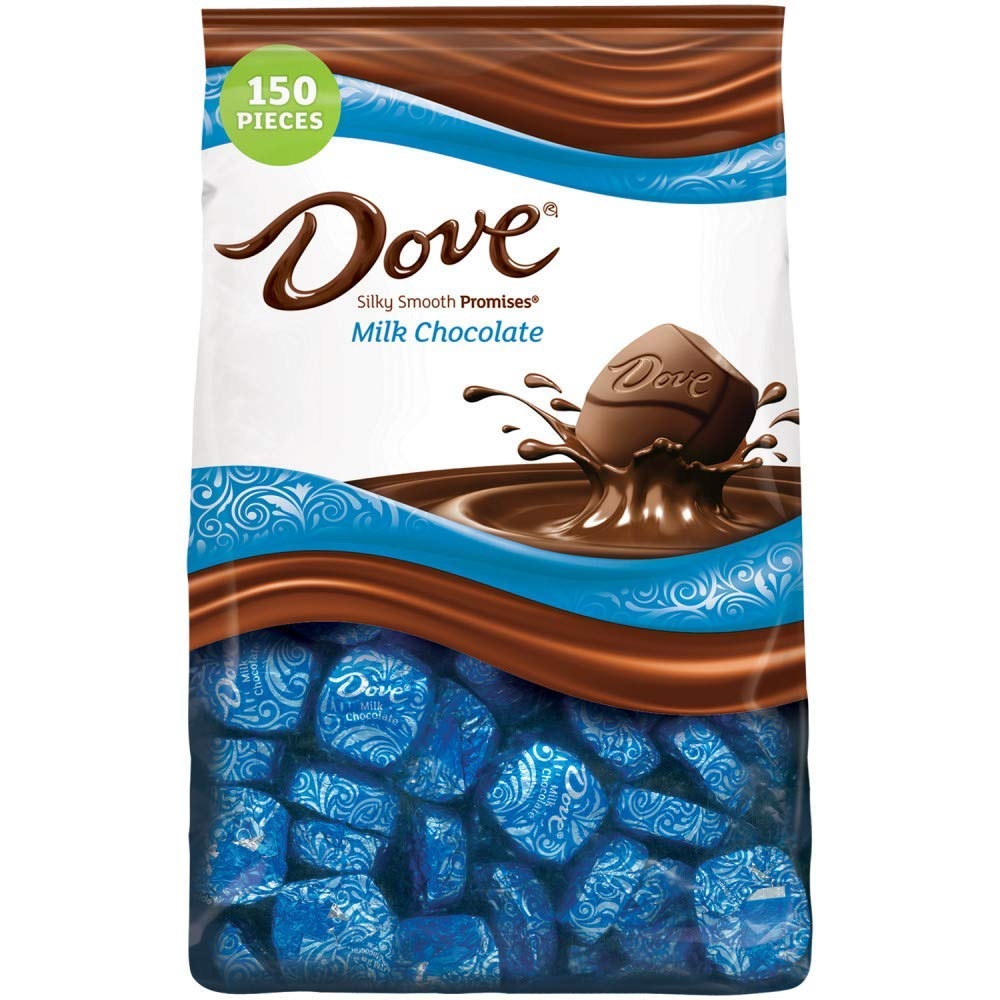
Item Name: Dove Chocolate Promises Milk Chocolate Candy, 43.07-Ounce 1 Pack of 150-Piece Bag
Bullet Point 1: Features milk chocolate DOVE PROMISES Candy
Bullet Point 2: Share DOVE Chocolate in Easter baskets, Christmas stockings, on baked goods or in candy dishes
Bullet Point 3: Each individually foil-wrapped chocolate has an inspiring message to brighten your day
Bullet Point 4: Made from the finest quality cacao for a silky smooth, deliciously rich chocolate experience
Product Description: Experience the pleasure of DOVE PROMISES Dark Chocolate Candy. Every bite contains fine quality cacao and a rich flavor. Plus, each individually wrapped piece shares a special message under the foil wrapper to lift you up and make you smile. Packaged in a 150 piece bulk candy bag, DOVE PROMISES Candies are great for candy buffets at parties, piñatas and after dinner nightcaps. These tasty candies are also a delicious way to share chocolate joy at Christmas, Easter, Halloween and Valentine's Day celebrations. Careful attention is paid to quality, ensuring a silky, smooth texture and delicious, lingering taste. Enjoy silky smooth DOVE Chocolate. For a limited time, dollar5 from the purchase of this product will be donated to CARE, to help support female cocoa farmers in developing countries.
Value: 1.0
Unit: Count

Price: 37.78